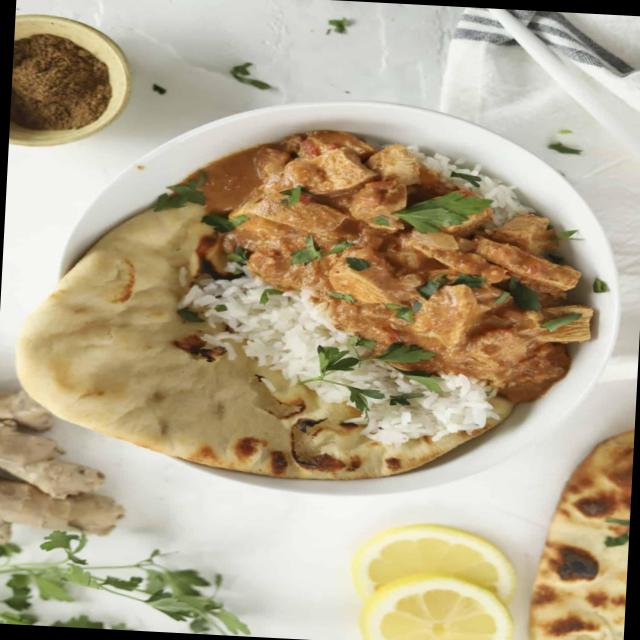
Dish: chapati